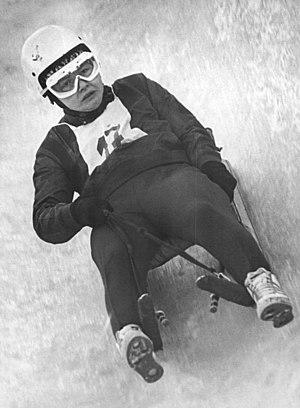
Les Jeux olympiques d'hiver de 1964, officiellement connus comme les IXᵉˢ Jeux olympiques d'hiver, ont lieu à Innsbruck en Autriche du 29 janvier au 9 février 1964. La ville était déjà candidate, en vain, pour accueillir les Jeux de 1960. Innsbruck obtient l'organisation des Jeux de 1964 en devançant les villes de Calgary au Canada et Lahti en Finlande. Les sites sportifs, dont plusieurs sont construits à l'occasion des Jeux, se situent dans un rayon d'environ vingt kilomètres autour d'Innsbruck. Les Jeux rassemblent 1 091 athlètes de 36 pays, ce qui constitue un record à l'époque pour les Jeux d'hiver. Ils participent dans six sports et dix disciplines qui regroupent un total de trente-quatre épreuves officielles, soit sept de plus qu'en 1960. La luge fait son entrée au programme olympique. Trois nations asiatiques font leurs débuts aux Jeux d'hiver : la Corée du Nord, l'Inde et la Mongolie.